Vanishing spray

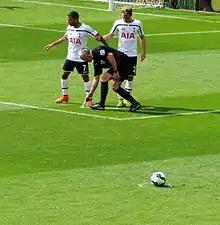
Referee Chris Foy uses the spray on the opening day of the 2014–15 Premier League season.

In 2000, Brazilian inventor Heine Allemagne developed the spray under the name "Spuni" (from "espuma", the Portuguese word for foam). Its first use in a professional level was in the 2001 Brazilian Championship, Copa João Havelange. Referees unanimously approved its use and the spray was since adopted in Brazilian competitions. An international patent application for "Spuni" was filed by its inventor on March 31, 2000 and the patent granted on October 29, 2002. Since then, the spray has been used in many international football competitions. In June 2014 the spray's latest commercial version, "9-15", made its debut in the FIFA 2014 World Cup. "9-15" was developed by Argentinian entrepreneur Pablo Silva and its commercial production started in 2008.